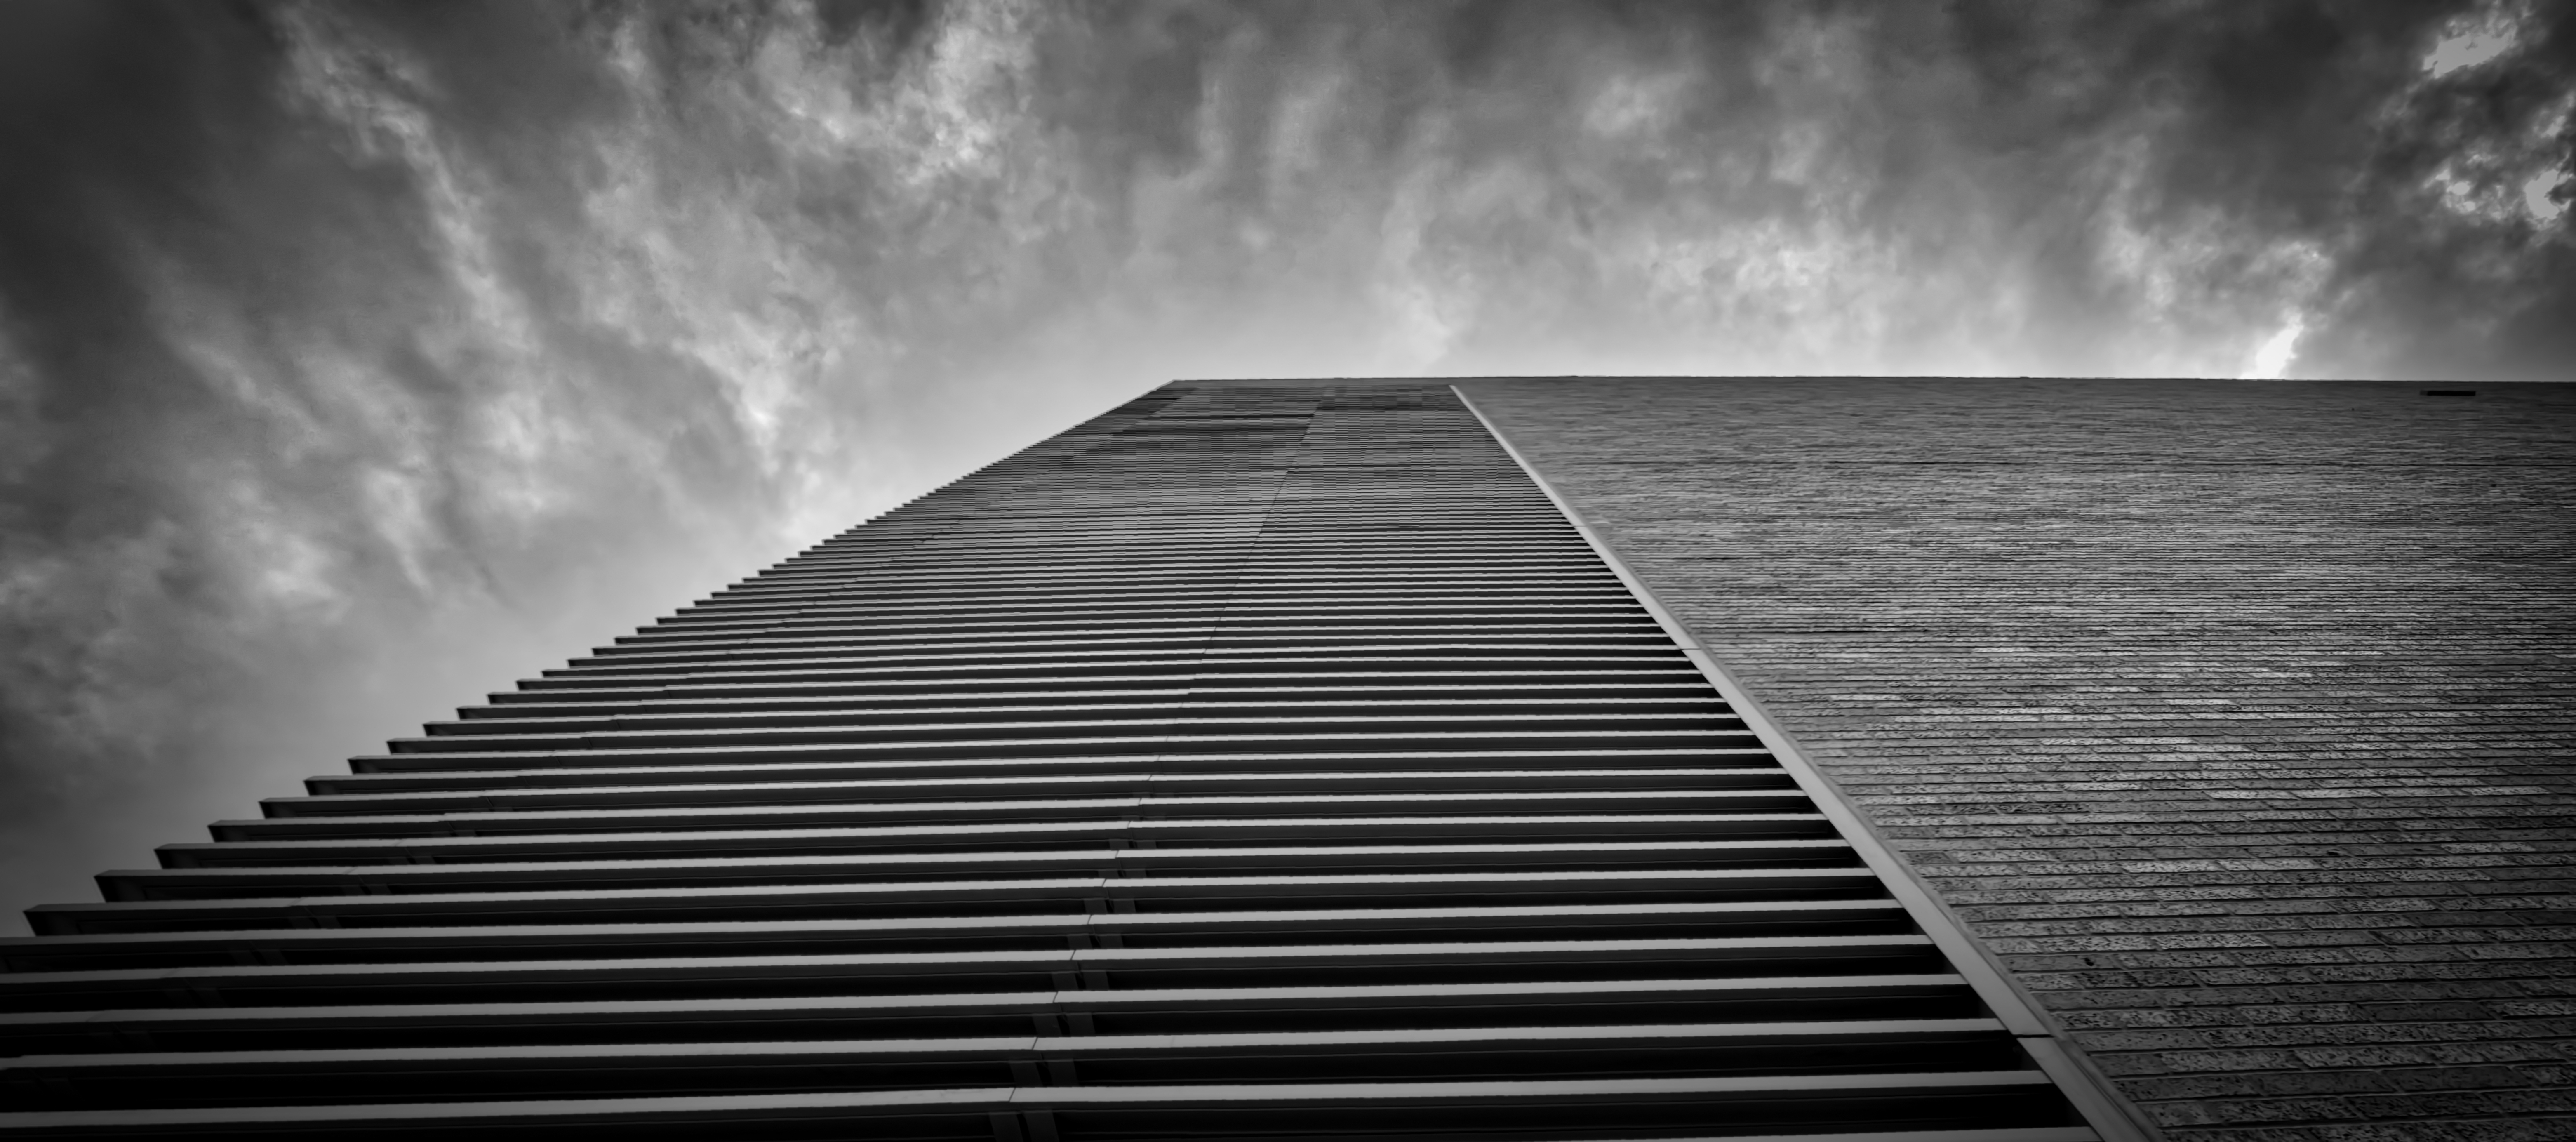
light, cloud, black and white, architecture, sky, white, sunlight, building, atmosphere, line, reflection, shadow, darkness, black, monochrome, hdr, clouds, university, bricks, symmetry, ut, texas, shape, austin, tx, meteorological phenomenon, monochrome photography, atmospheric phenomenon